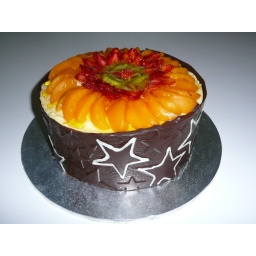
Another cake from the chocolate course. Sponge cake filled with custard, topped with fruit and wrapped in a chocolate collar